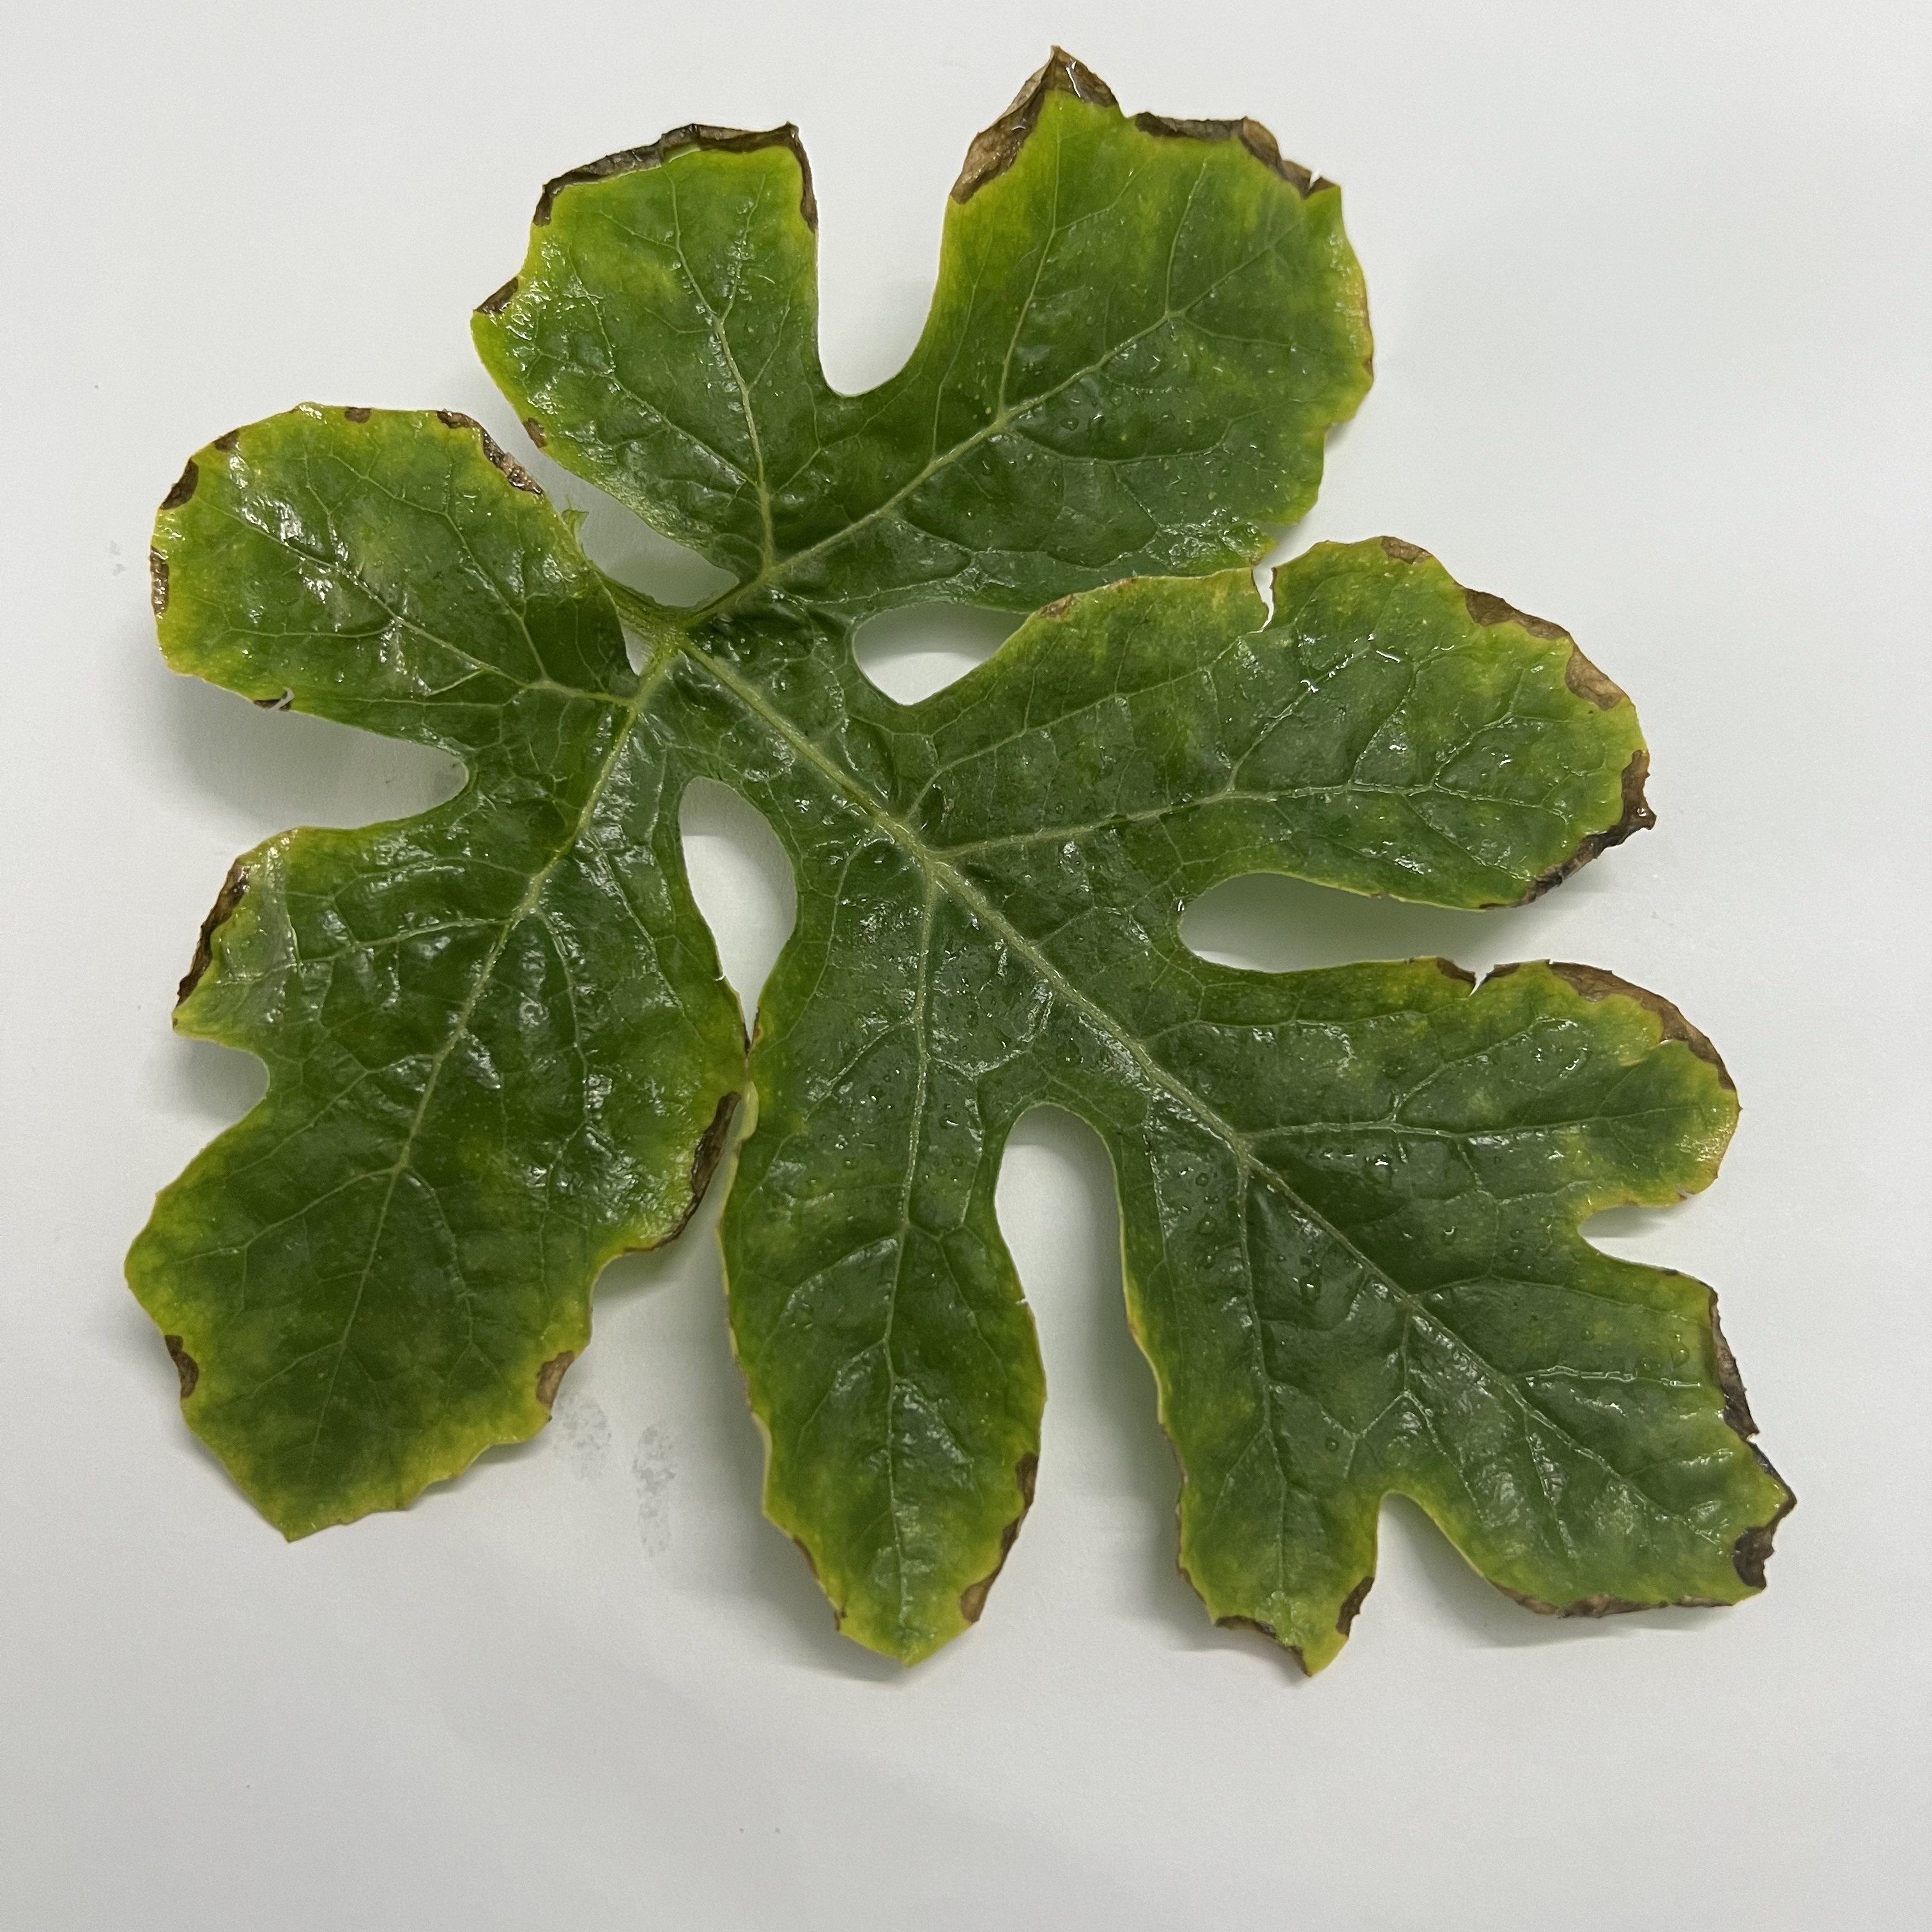
Label: Downy_Mildew